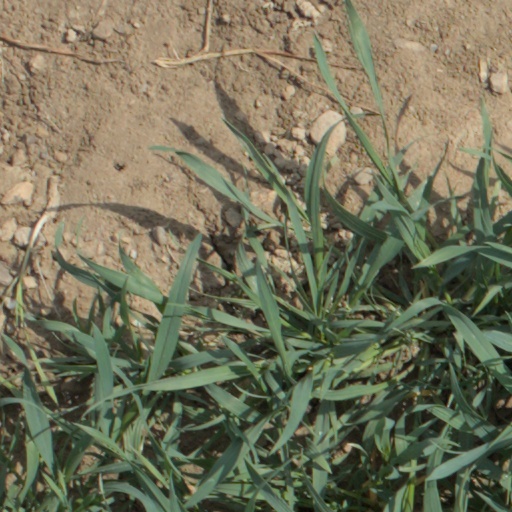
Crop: wheat